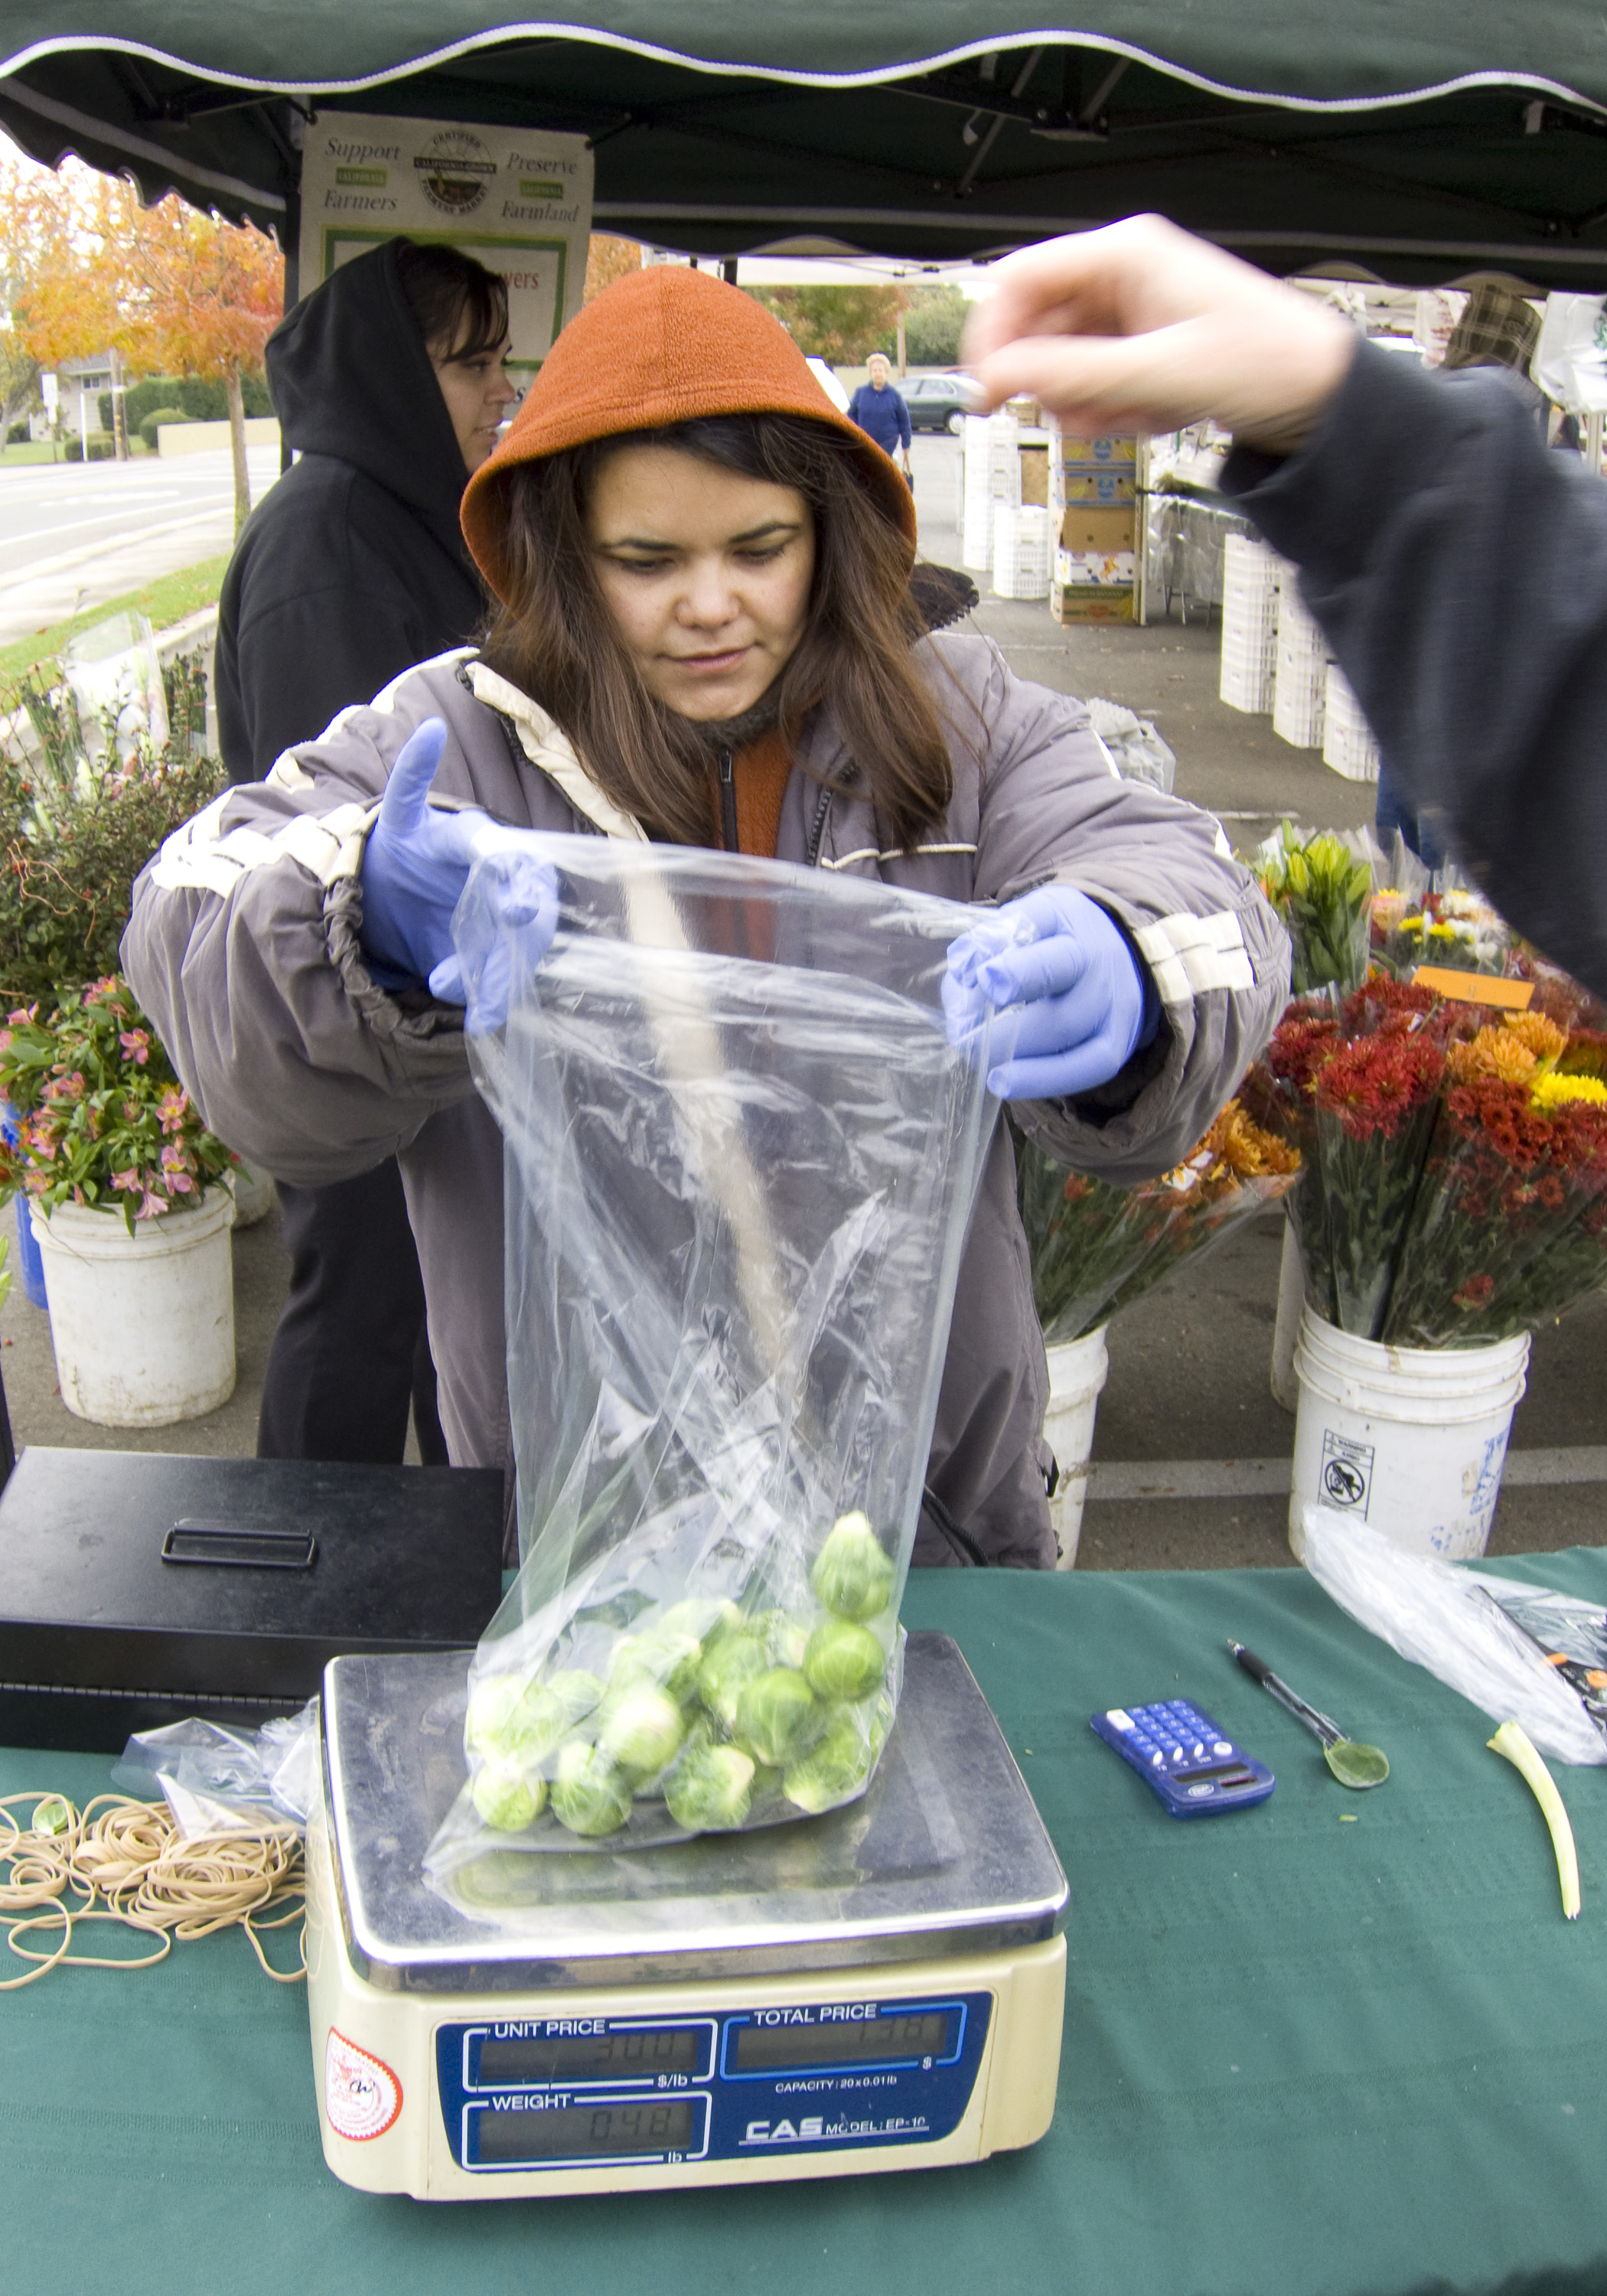
city, meal, food, vendor, market, lunch, public space, sense, human action